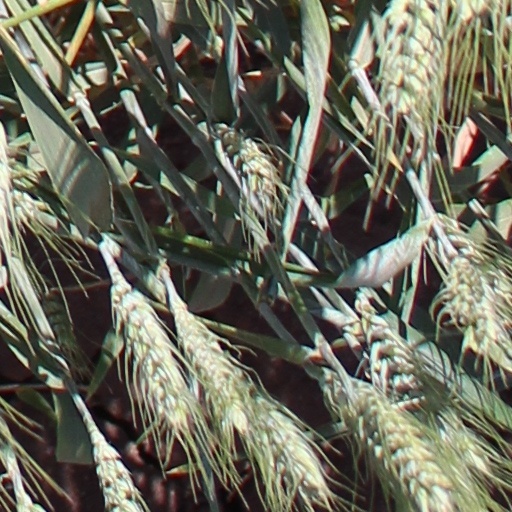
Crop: wheat